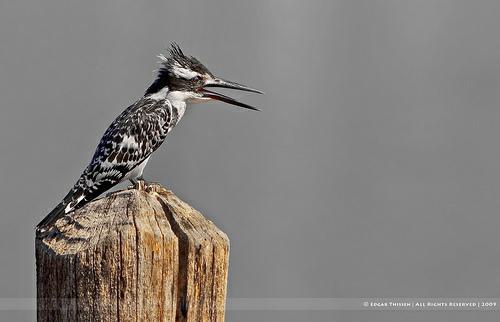
A photo of a pied kingfisher